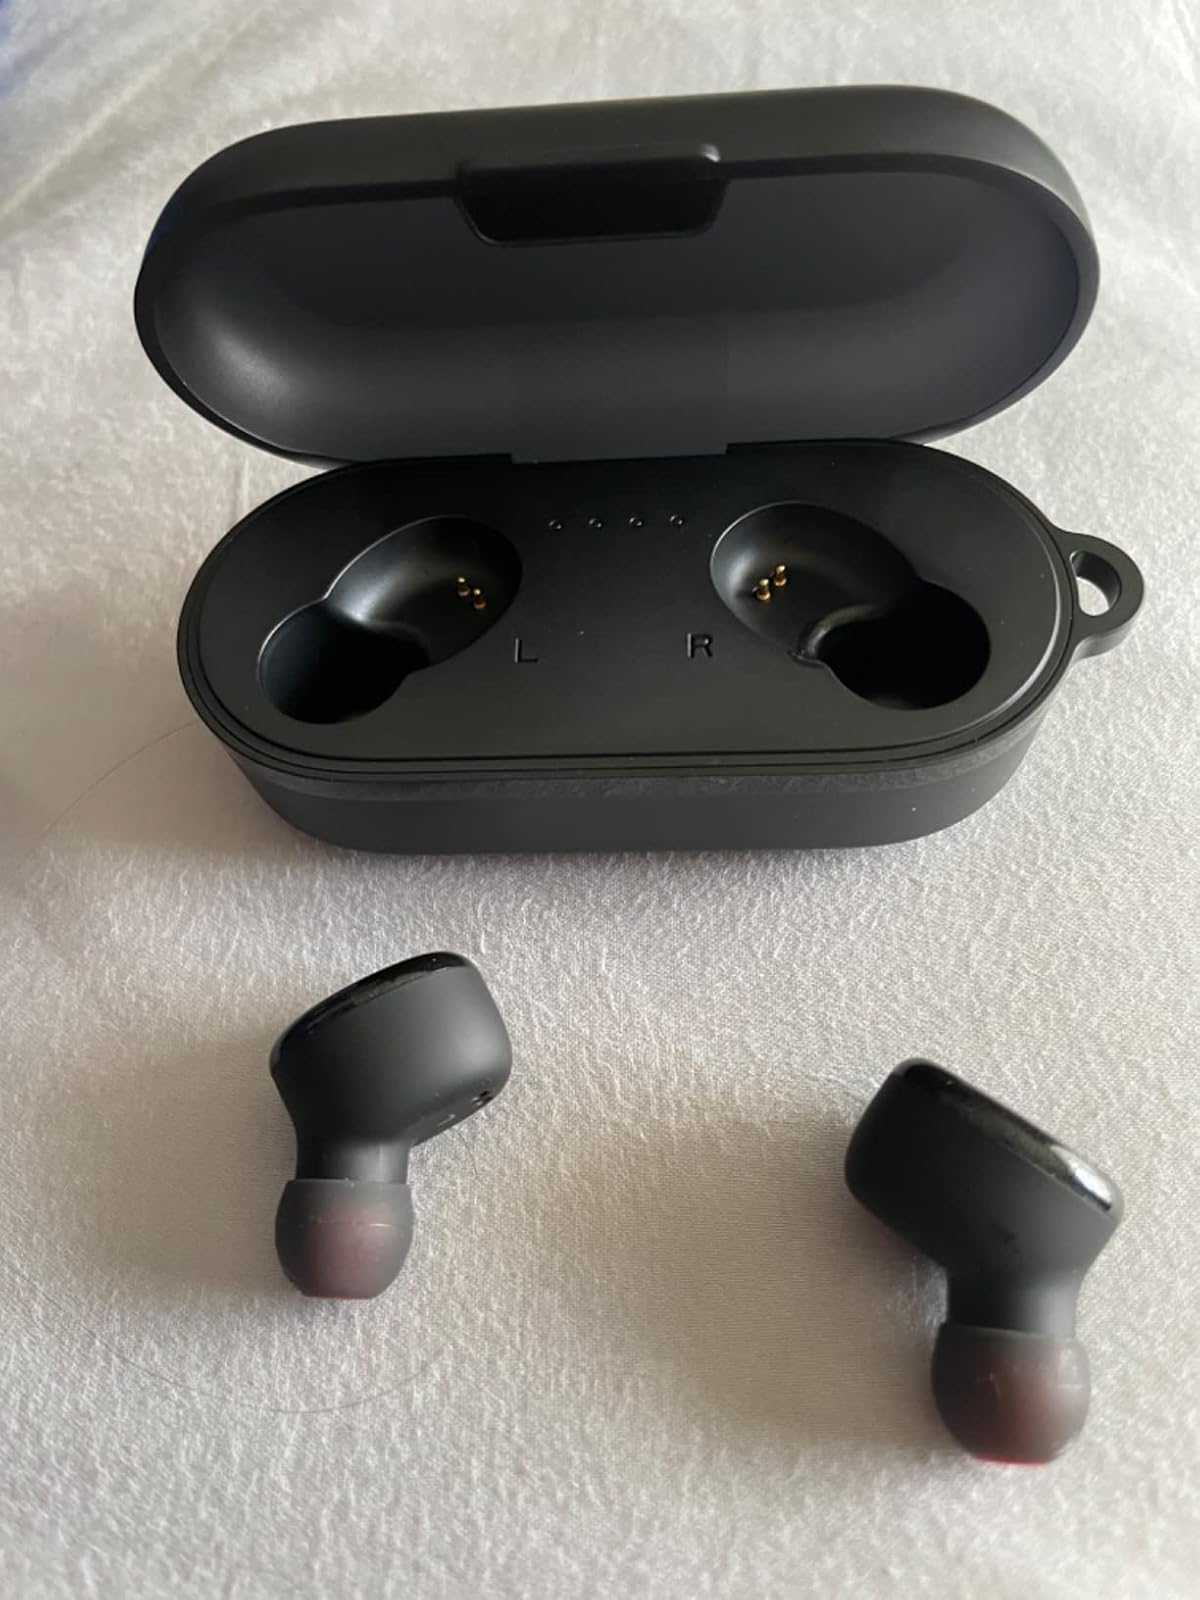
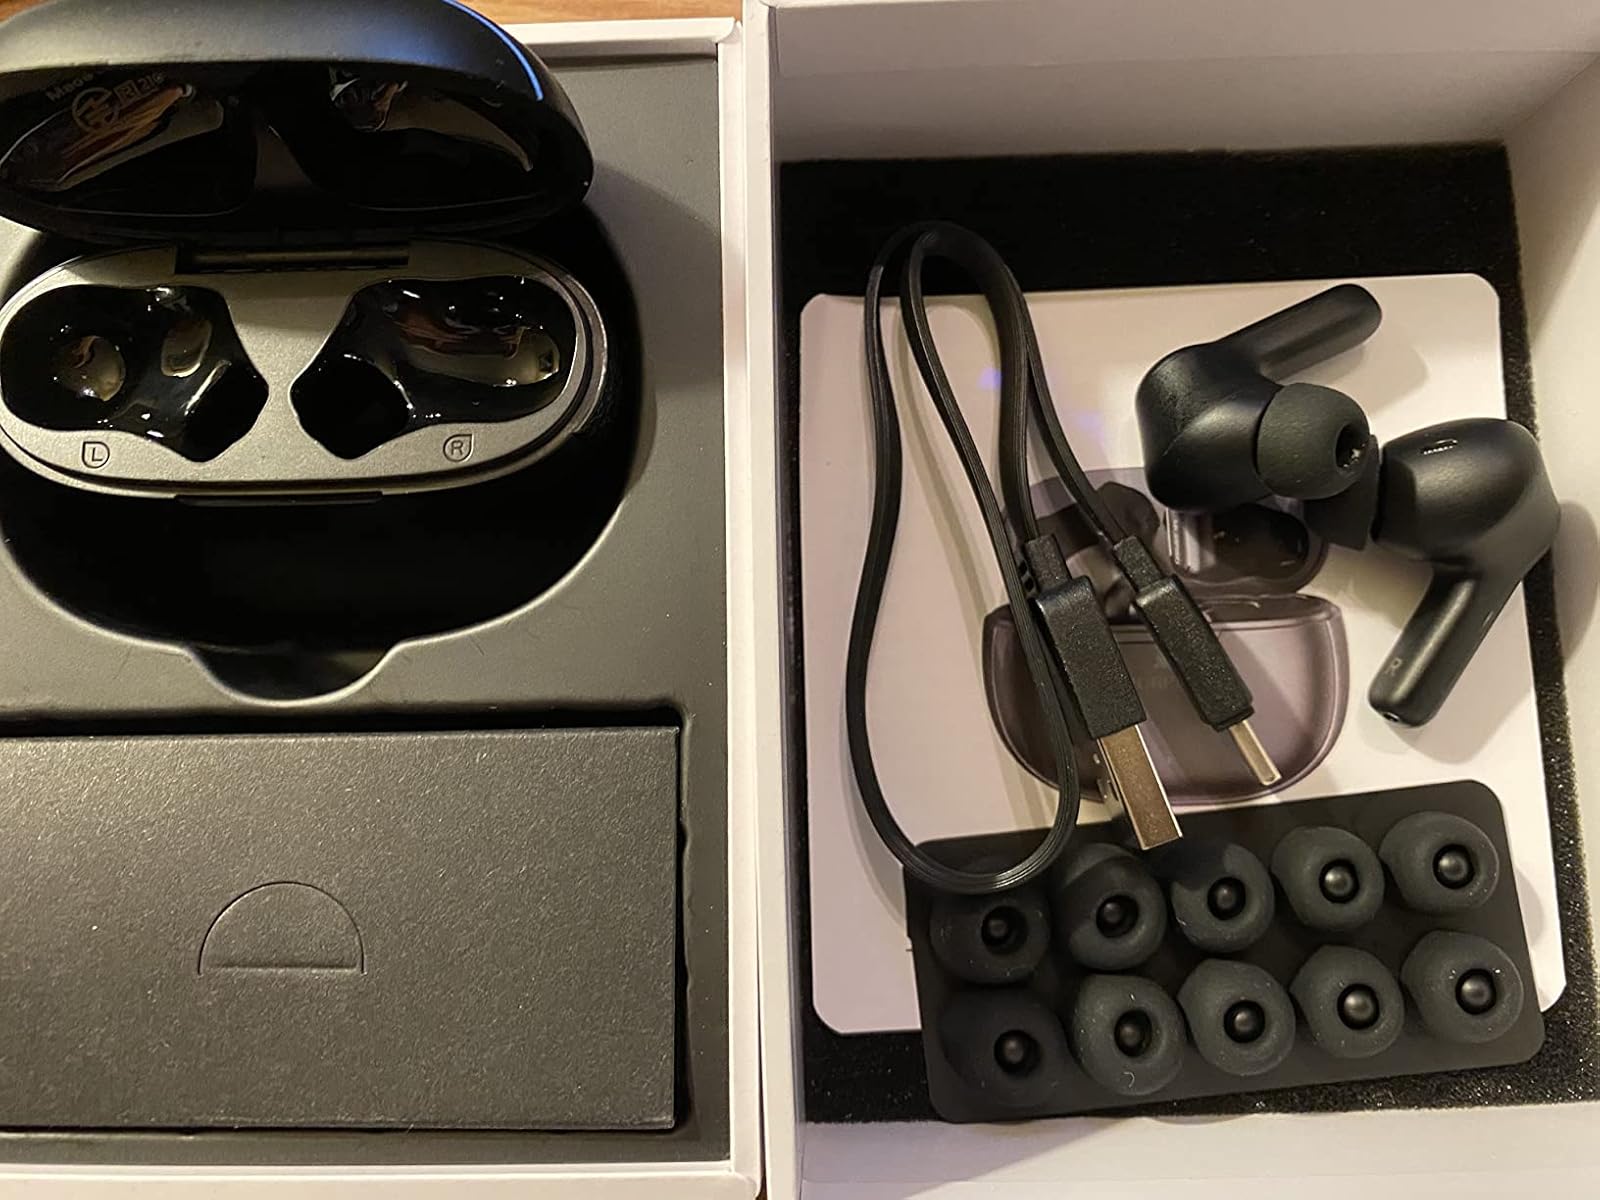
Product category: earbuds
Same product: no